Dean Holdsworth

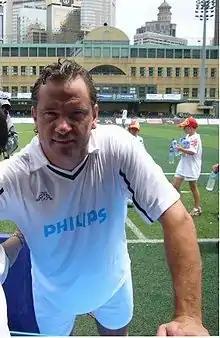
Holdsworth pictured in 2007

Dean Christopher Holdsworth (born 8 November 1968) is an English former professional football player and manager who is the technical director at club Kidderminster Harriers. As a striker he scored 193 goals in 610 league games over a 22-year career. Despite playing for 16 clubs in 19 spells the majority of his goals and appearances came at Brentford, Wimbledon, and Bolton Wanderers. He is the twin brother of David Holdsworth.